Our Lady Peace

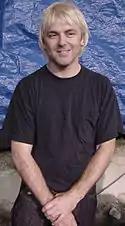
The exact circumstances surrounding former lead guitarist Mike Turner's 2001 departure are disputed.

In 2000, the band recorded and released "Spiritual Machines", a concept album inspired by Ray Kurzweil's book "The Age of Spiritual Machines". During the recording of the album, drummer Jeremy Taggart was sidelined with an ankle injury; Soundgarden and Pearl Jam drummer Matt Cameron, played drums on "Right Behind You (Mafia)" and "Are You Sad?" in his place. The album featured the singles "In Repair", "Life" and "Right Behind You (Mafia)". "Life" was also featured in the soundtrack for the Canadian sports comedy film "Men with Brooms". "Spiritual Machines" was less commercially successful than its predecessors.